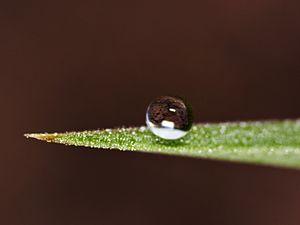
L’hydrophobie caractérise les surfaces qui semblent repousser l'eau. En réalité, il ne s'agit pas d'une réelle répulsion, mais plutôt du fait que l'eau étant une molécule polaire, elle a une très nette attirance préférentielle pour les autres molécules polaires, ce qui va amener ces molécules à s'assembler entre elles et former des billes qui semblent être repoussées par les molécules non polaires avec lesquelles elles n'ont pas une aussi forte affinité, alors qu'en réalité, ce sont les affinités entre les molécules polaires qui chassent vers l'extérieur de ces billes, les molécules qui n'ont pas la même affinité avec elle - un peu de la même façon que le poids de l'eau chasse du milieu, les corps moins denses qui n'ont pas la même capacité que les molécules d'eau à être attirés par la gravitation. Ici, les molécules non polaires sont chassées vers la surface des billes formées par les molécules polaires.